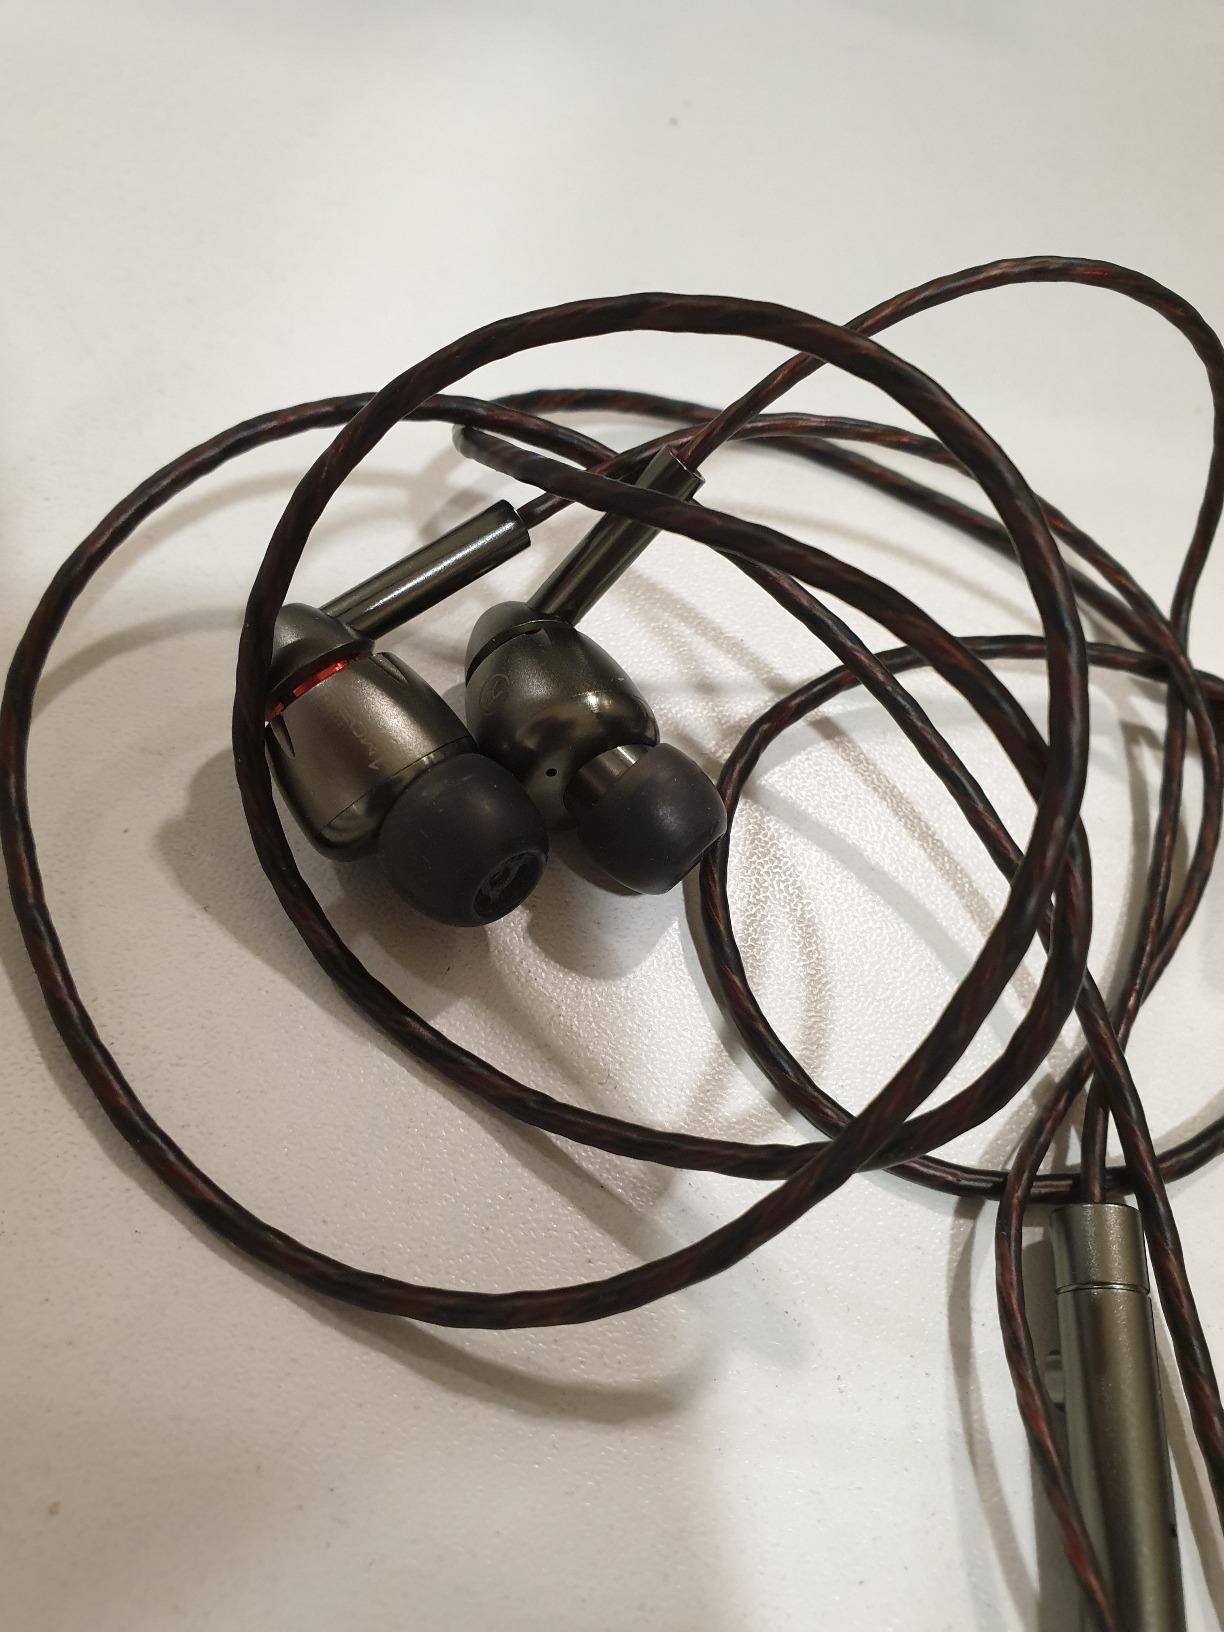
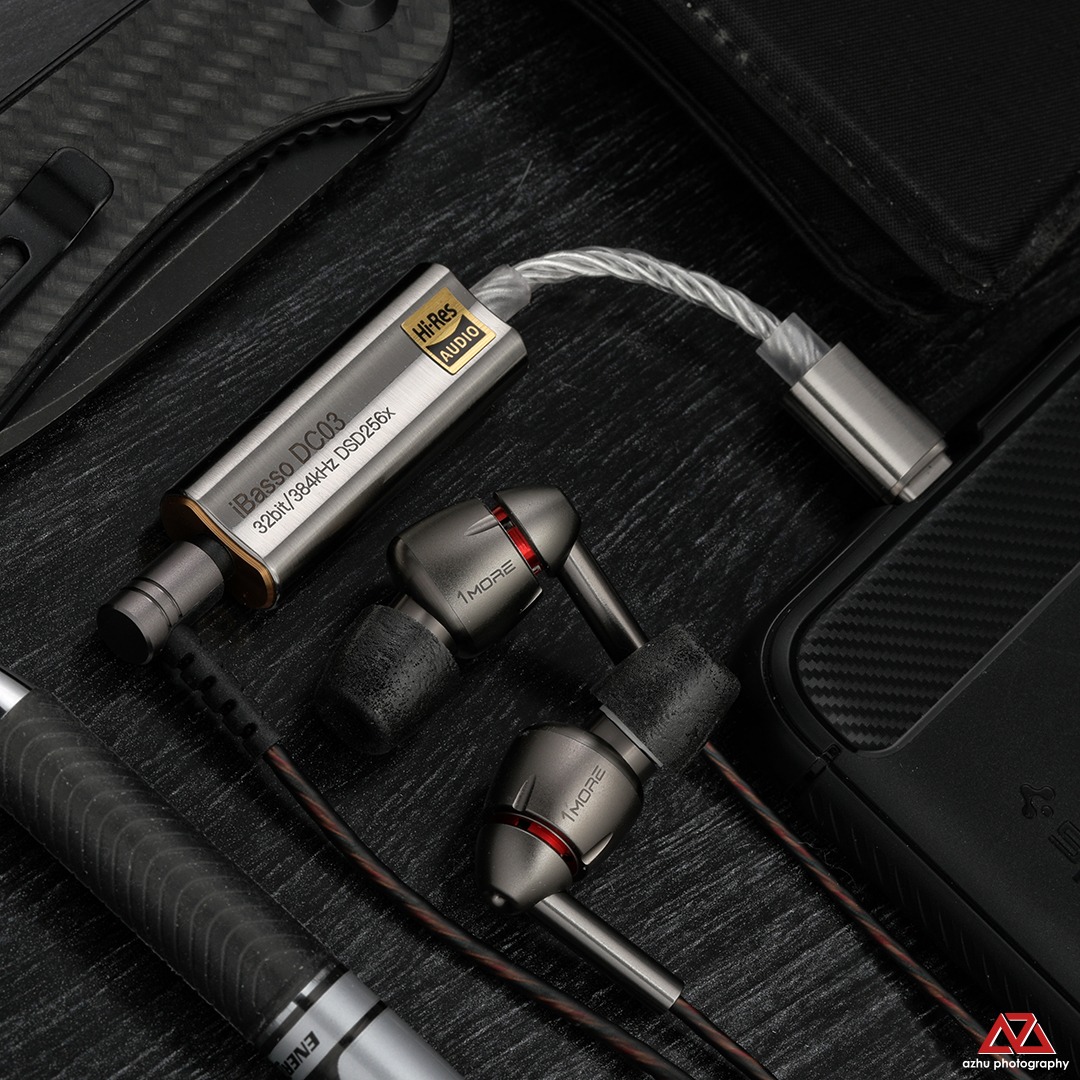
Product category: headphones
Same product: yes